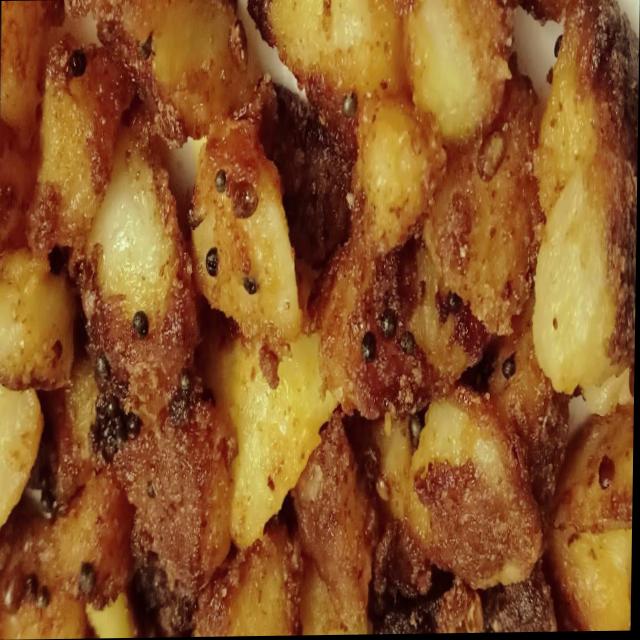
Dish: aloo_masala